Elizabeth Grey, Countess of Kildare

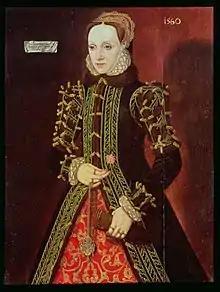
Elizabeth Grey's daughter, "the fair Geraldine"

In 1531, a private act of Parliament assured her an income of £200 per annum as well as the Irish manor of Portlester.